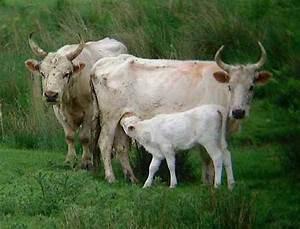
cow